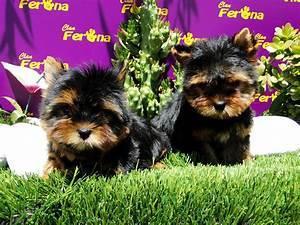
dog